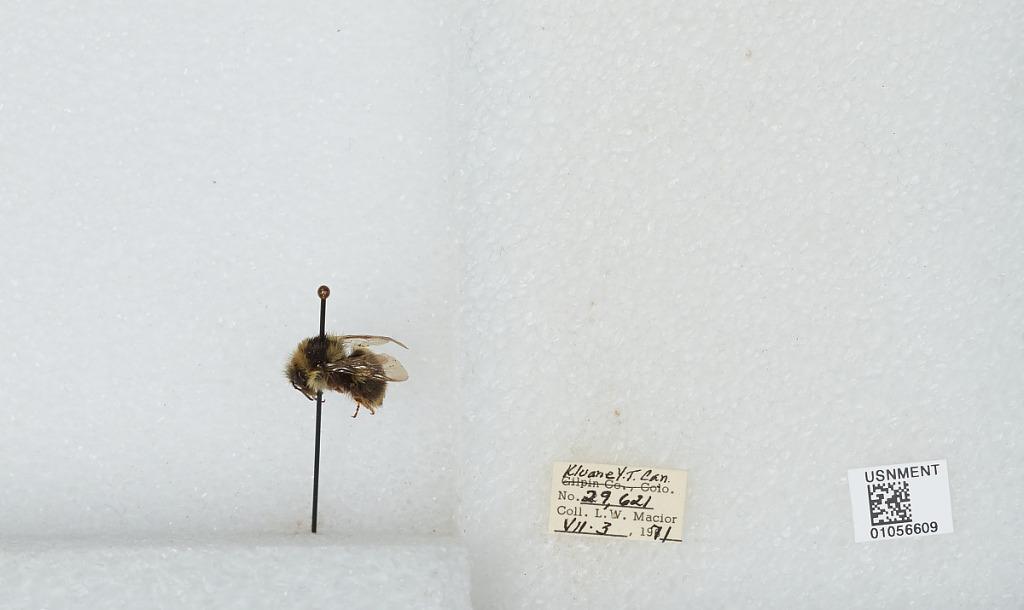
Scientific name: Bombus bifarius nearcticus
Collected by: L. Macior
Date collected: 1971-7-3
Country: Canada
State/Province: Yukon Territory
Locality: Kluane
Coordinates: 60.75, -139.5